David Speers

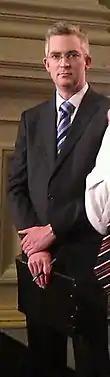
David Speers.

David Gordon Speers (born 9 September 1974) is an Australian journalist and host of "Insiders" on ABC TV.